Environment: real
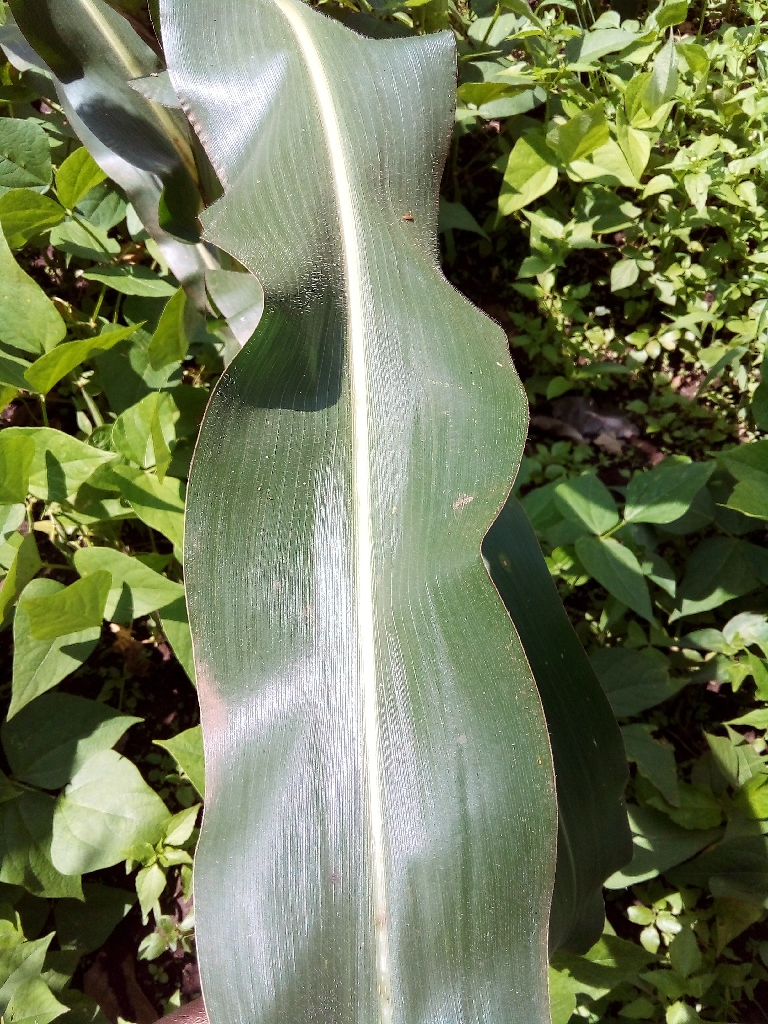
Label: healthy